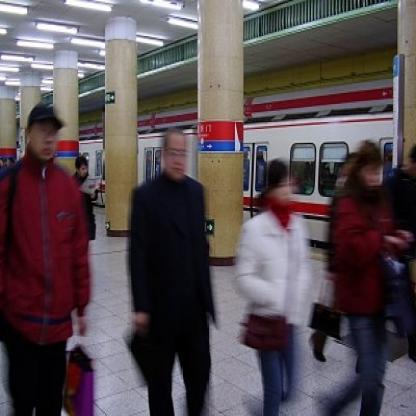
Scene: Indoor